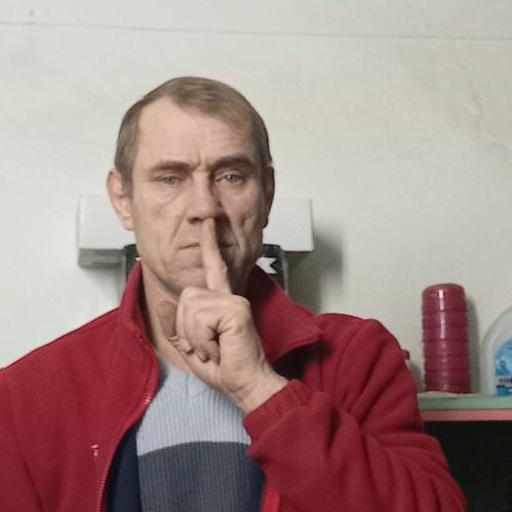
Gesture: mute